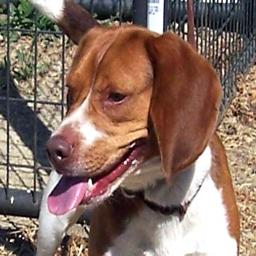
Animal: dogs